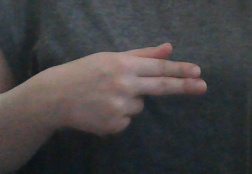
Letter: ghain